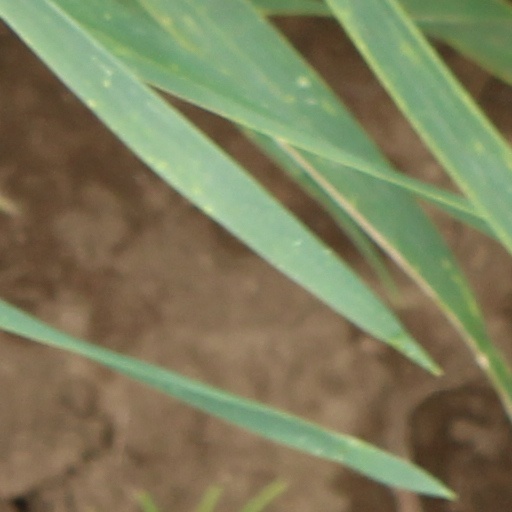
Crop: wheat